Invincible Shan Bao Mei

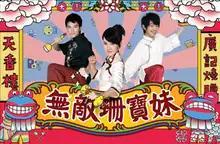
Promotional poster

Invincible Shan Bao Mei is a 2008 Taiwanese romantic comedy drama series starring Nicholas Teo and Amber Kuo. It premiered on August 24, 2008, following the conclusion of "Fated to Love You". The series reached a peak rating of 10.57, occurring during the commercial-free transition from Fated to Love You to Invincible Shan Bao Mei. Its first episode had an average rating of 7.25.